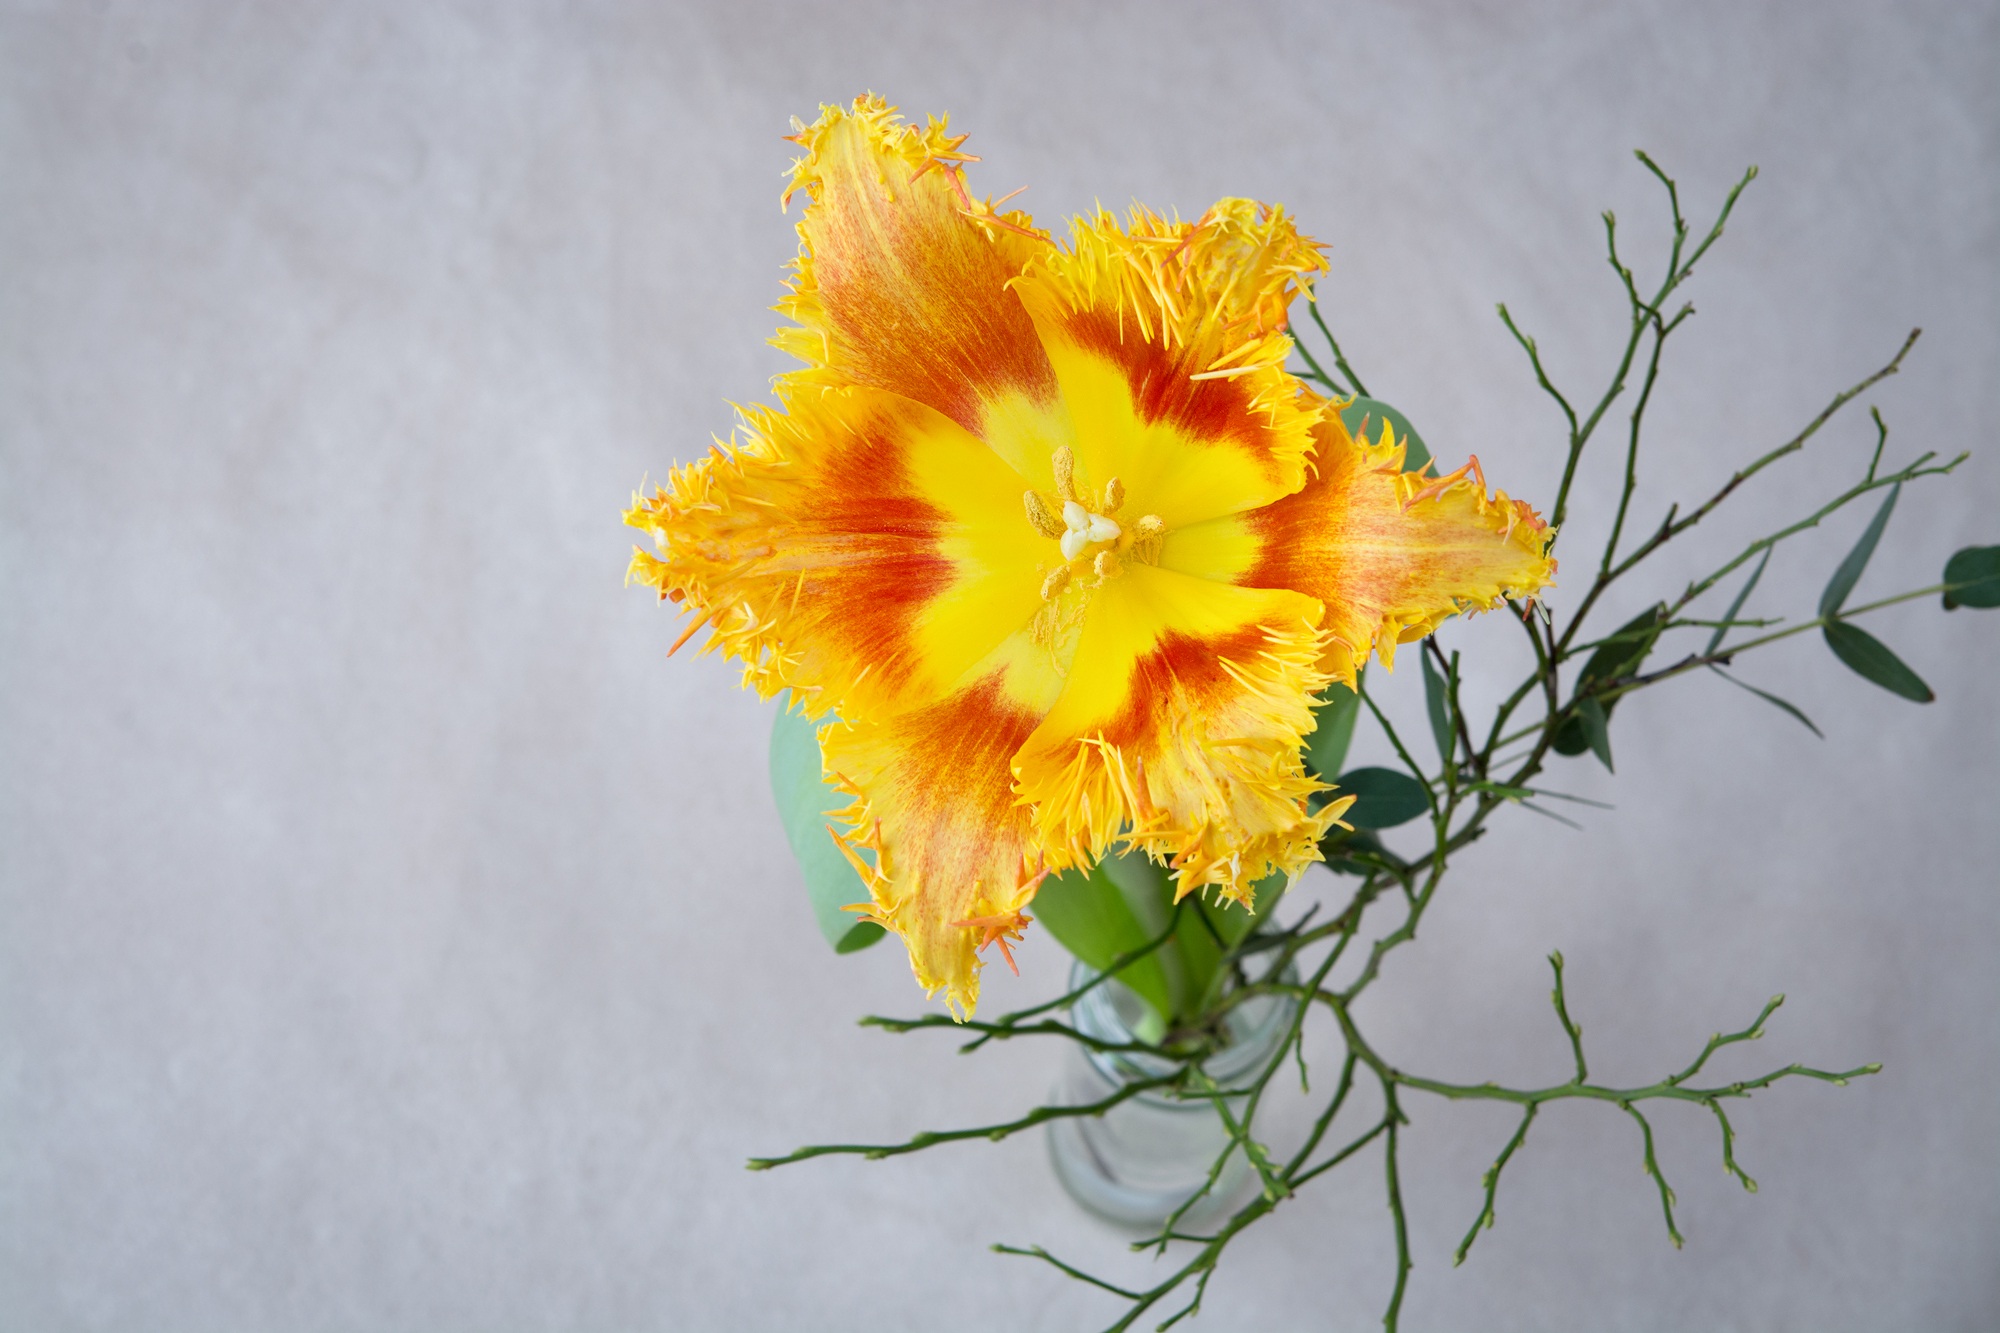
blossom, plant, leaf, flower, petal, bloom, tulip, vase, orange, red, botany, yellow, close, flora, wildflower, from above, spring flower, text freedom, macro photography, flowering plant, schnittblume, plant stem, land plant